Le Havre

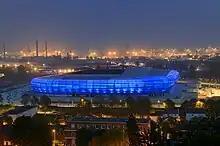
The Stade Océane

The Port of Le Havre and the light on the estuary of the Seine inspired many painters: Louis-Philippe Crepin (1772–1851), Jean-Baptiste Corot (1796–1875), Eugène Isabey (1803–1886), Theodore Gudin (1802–1880), Adolphe-Felix Cals (1810–1880), Jean-François Millet (1814–1875) in 1845, Gustave Courbet (1819–1877) etc.. It is to Eugène Boudin (1824–1898) who created many representations of Le Havre in the 19th century. The artist lived for a time in the city. Thanks to its proximity to Honfleur, Le Havre was also represented by foreign artists such as William Turner, Johan Barthold Jongkind, Alfred Stevens, and Richard Parkes Bonington.